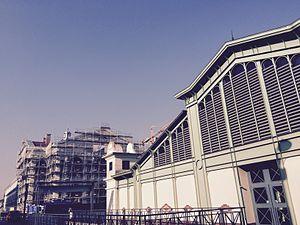
Marché et pôle culturel du Plessis-Robinson, lors de sa construction
Le pôle culturel du Plessis-Robinson finalement nommé maison des Arts du Plessis-Robinson est un grand pôle culturel d'inspiration palladienne, situé dans le prolongement du marché. Il a été inauguré le 11 juin 2016. Il remplace, entre autres, le cinéma Gérard Philippe qui sera détruit.